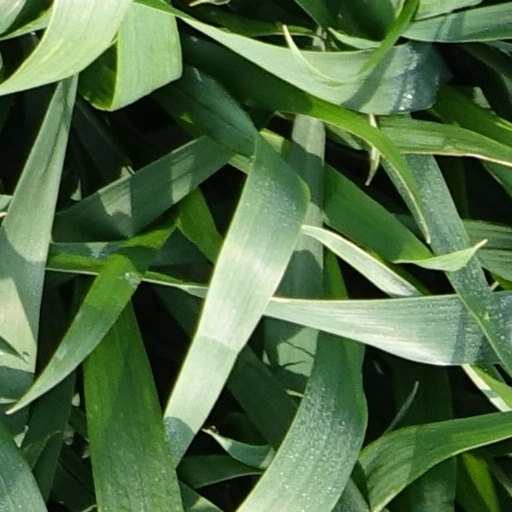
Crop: wheat